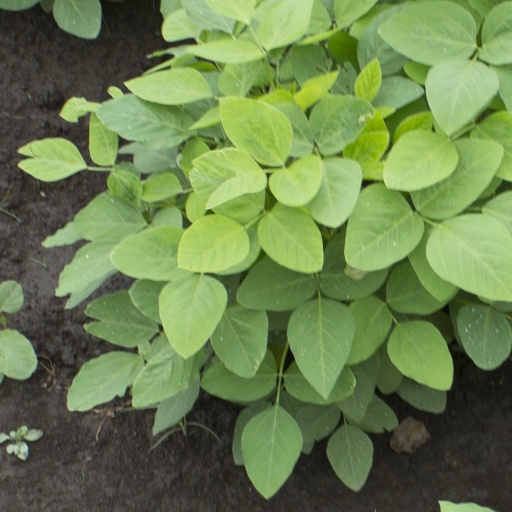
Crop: soybean